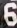
Number: 6